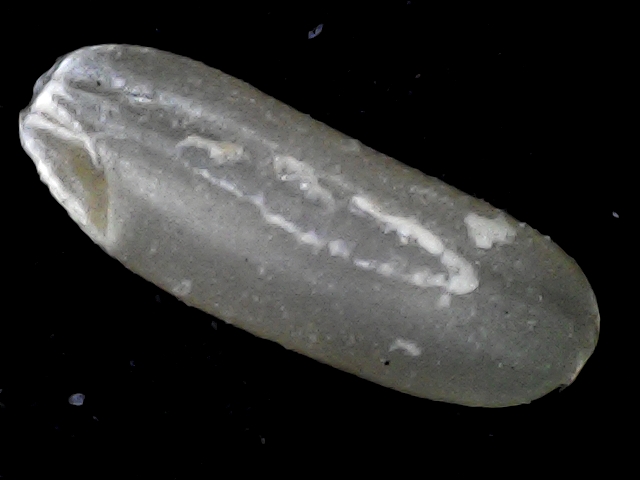
Rice variety: BD72